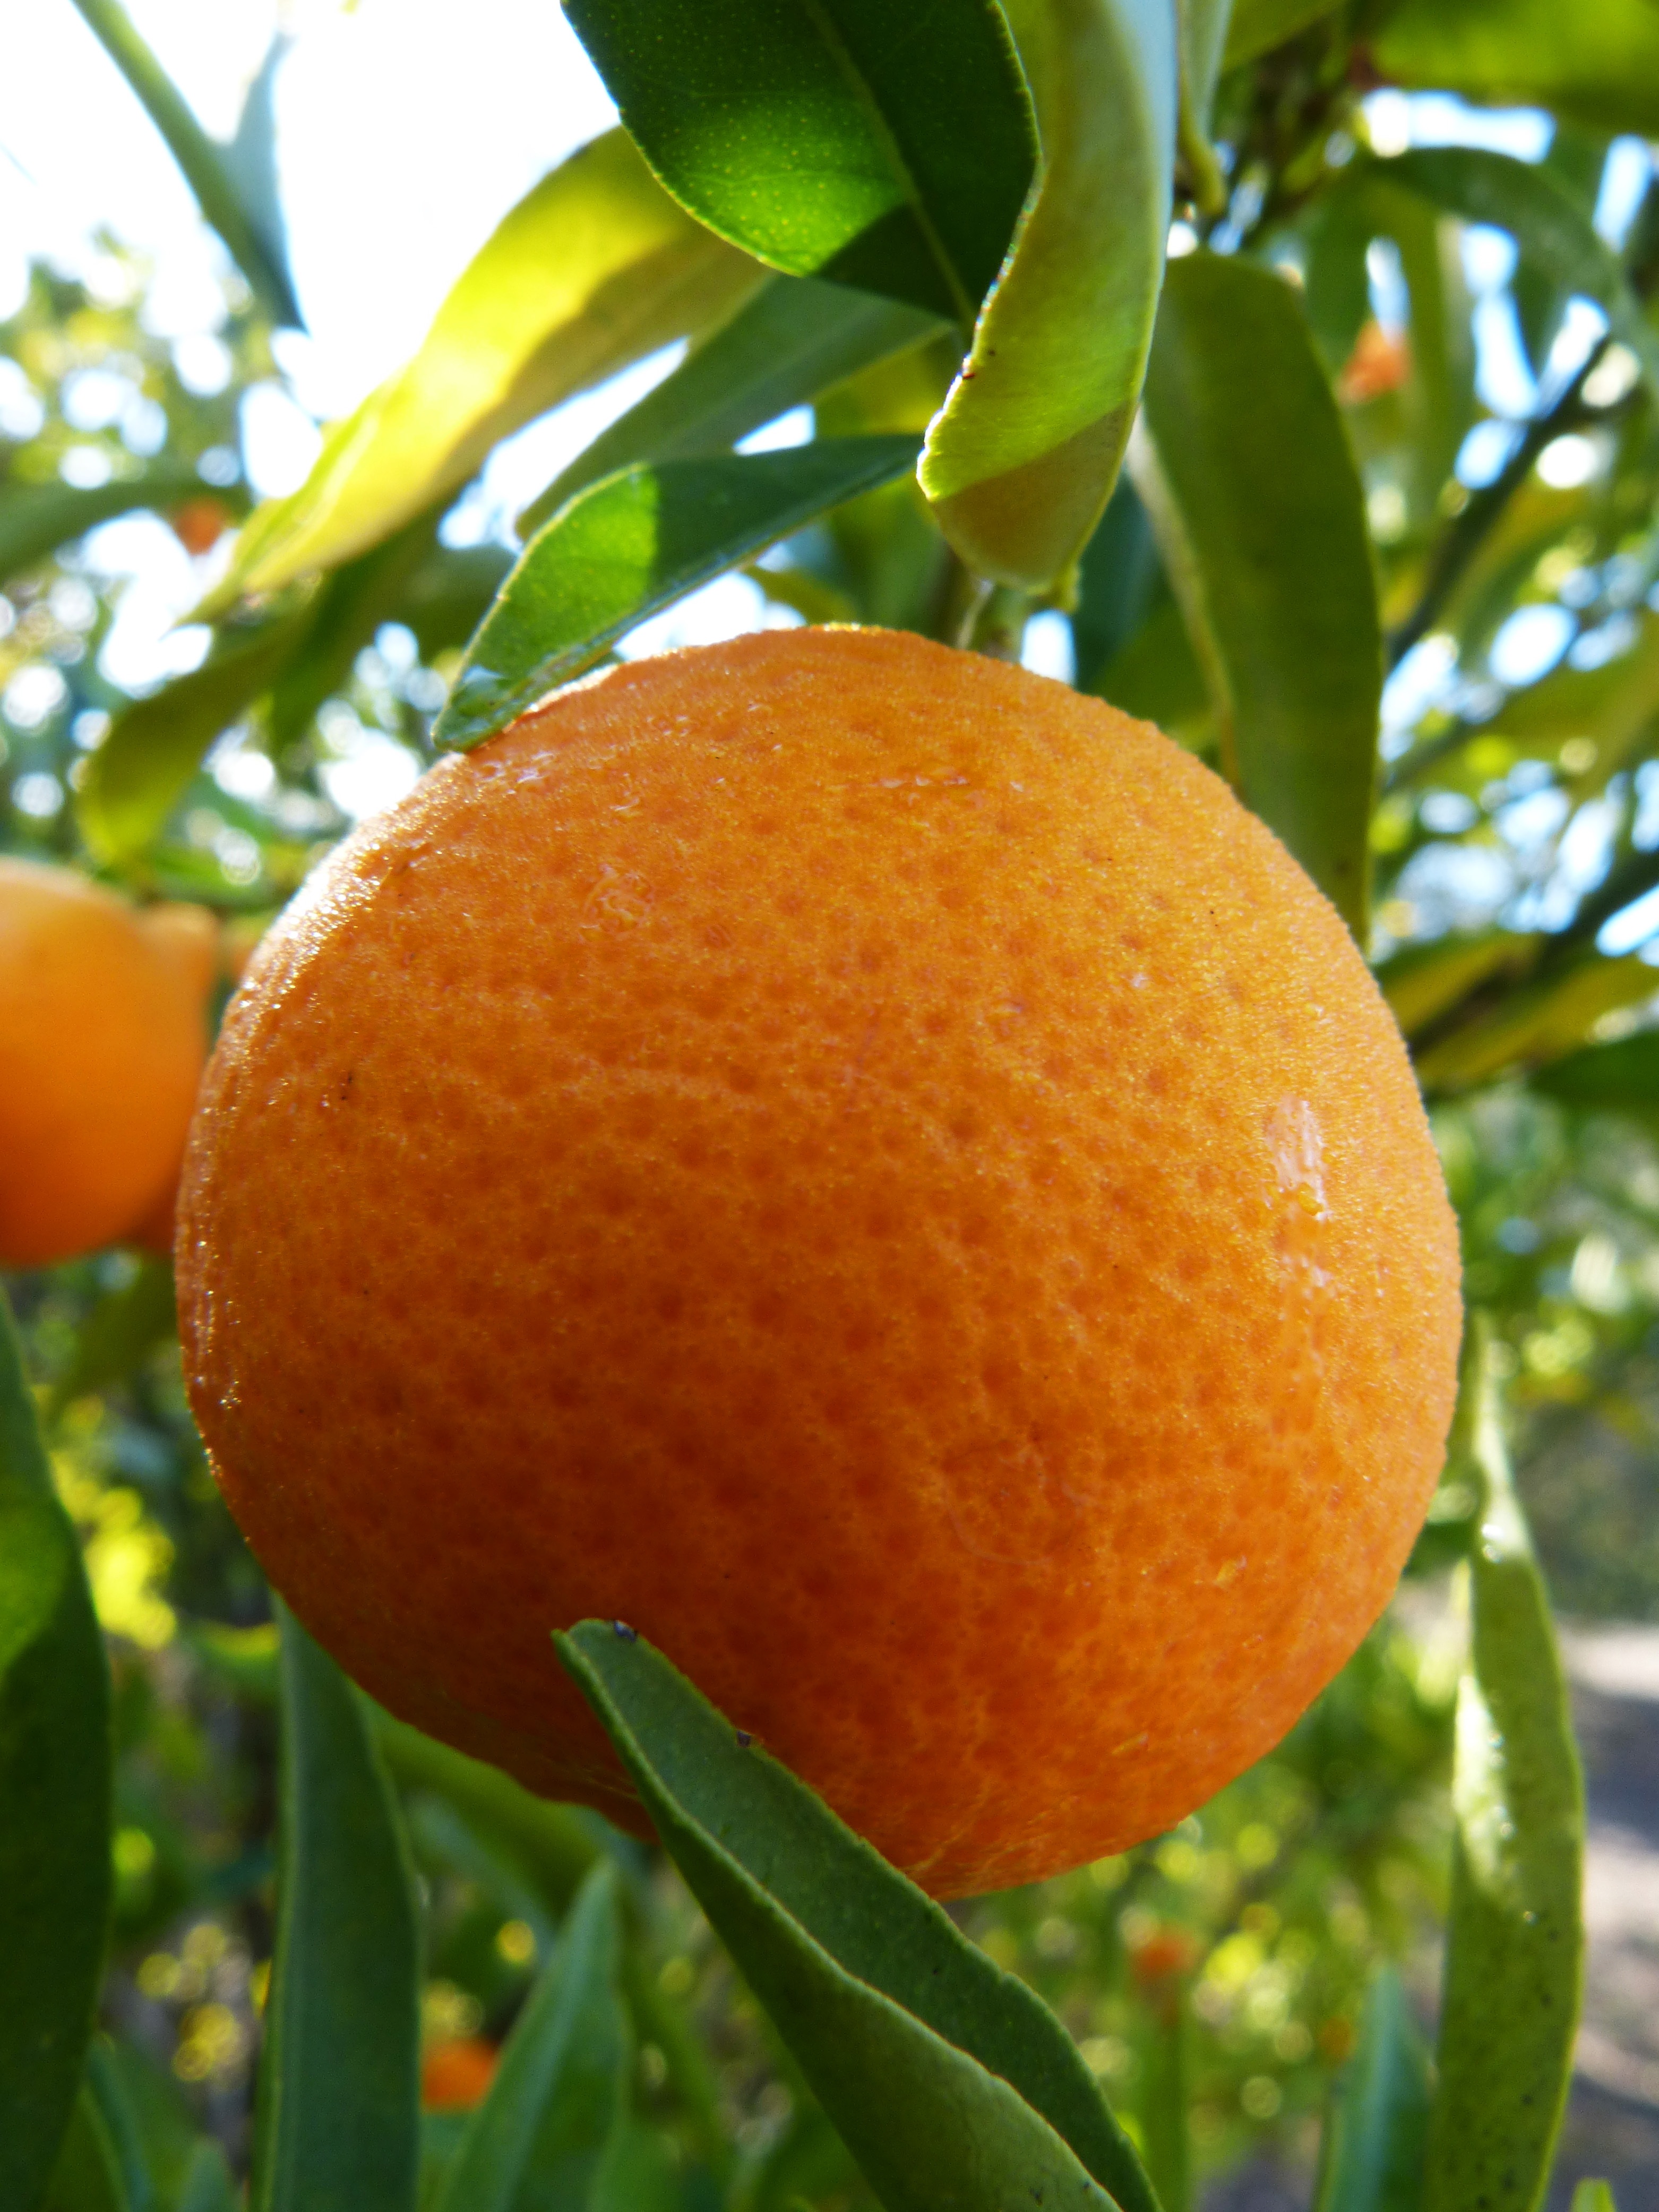
plant, fruit, orange, food, produce, tangerine, mandarin, kumquat, clementine, citron, citrus, flowering plant, citric, bitter orange, mandarin orange, land plant, sweet lemon, meyer lemon, tangelo, yuzu, calamondin, valencia orange